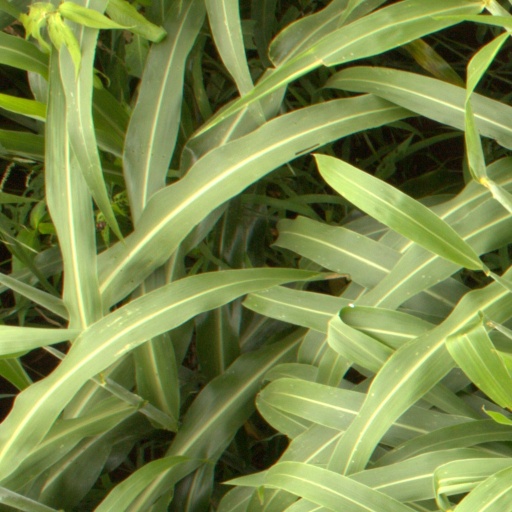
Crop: sorghum